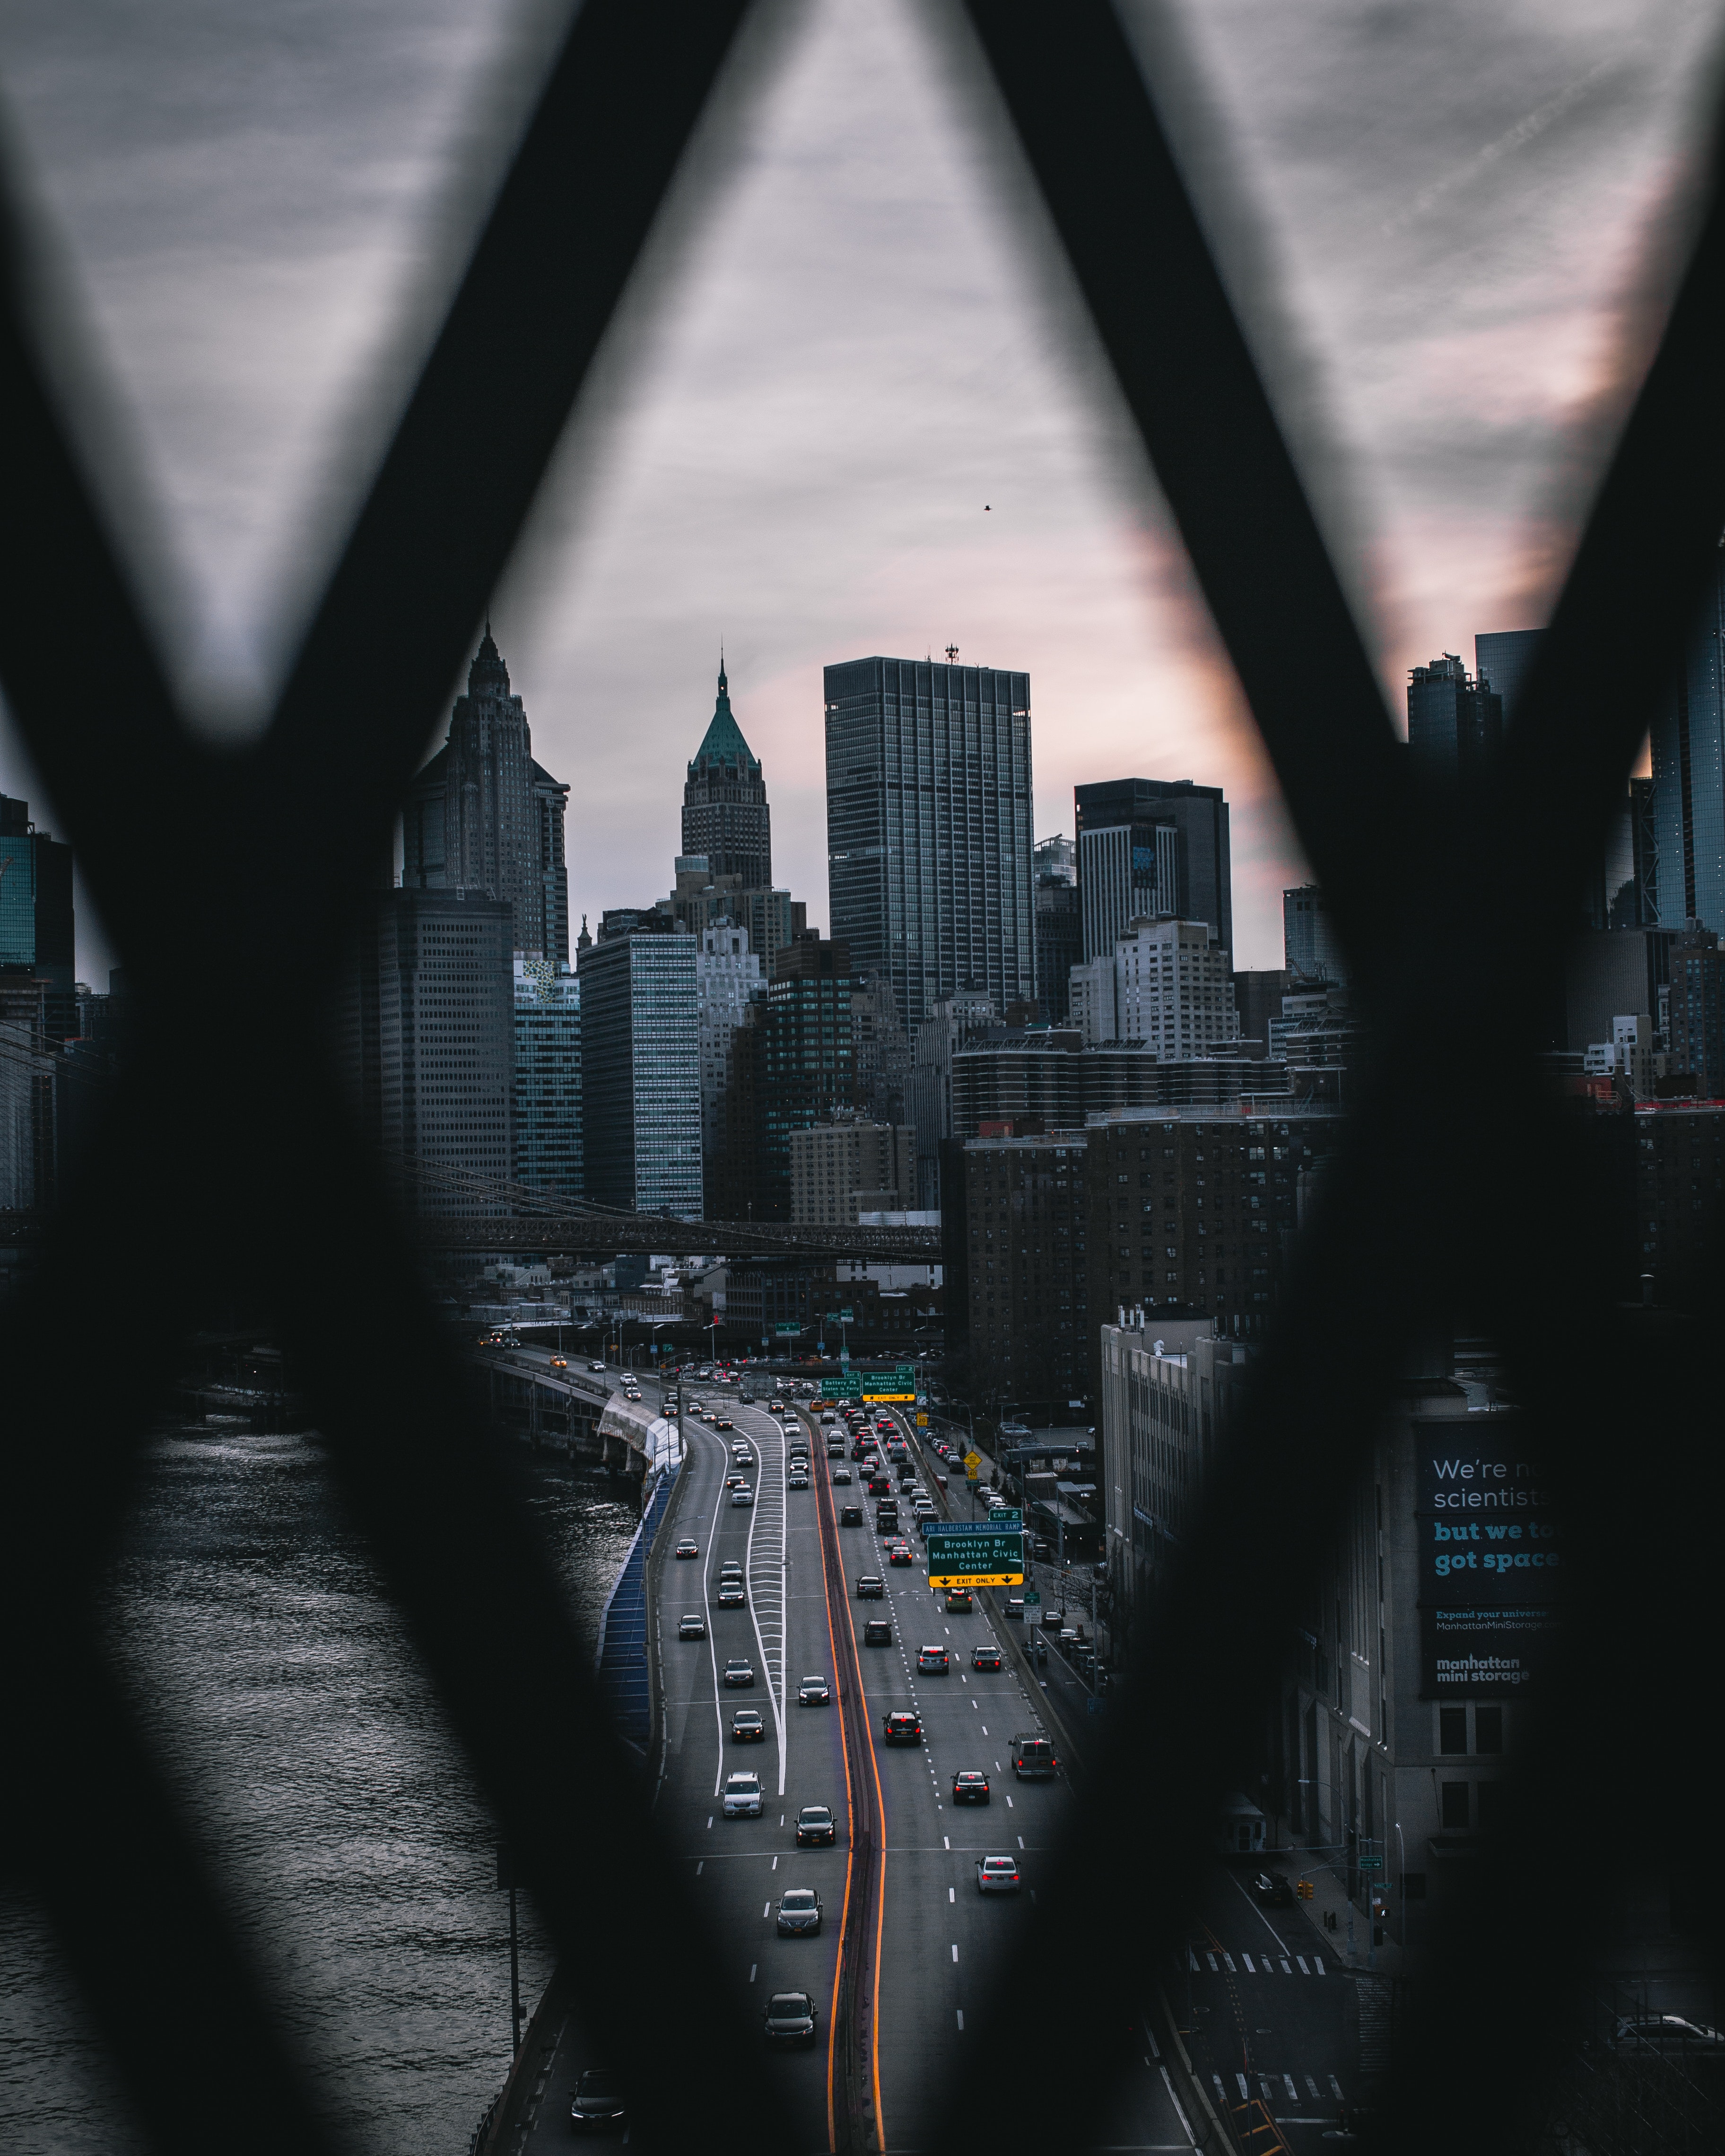
metropolitan area, metropolis, city, urban area, human settlement, cityscape, skyscraper, sky, architecture, tower block, building, photography, downtown, black and white